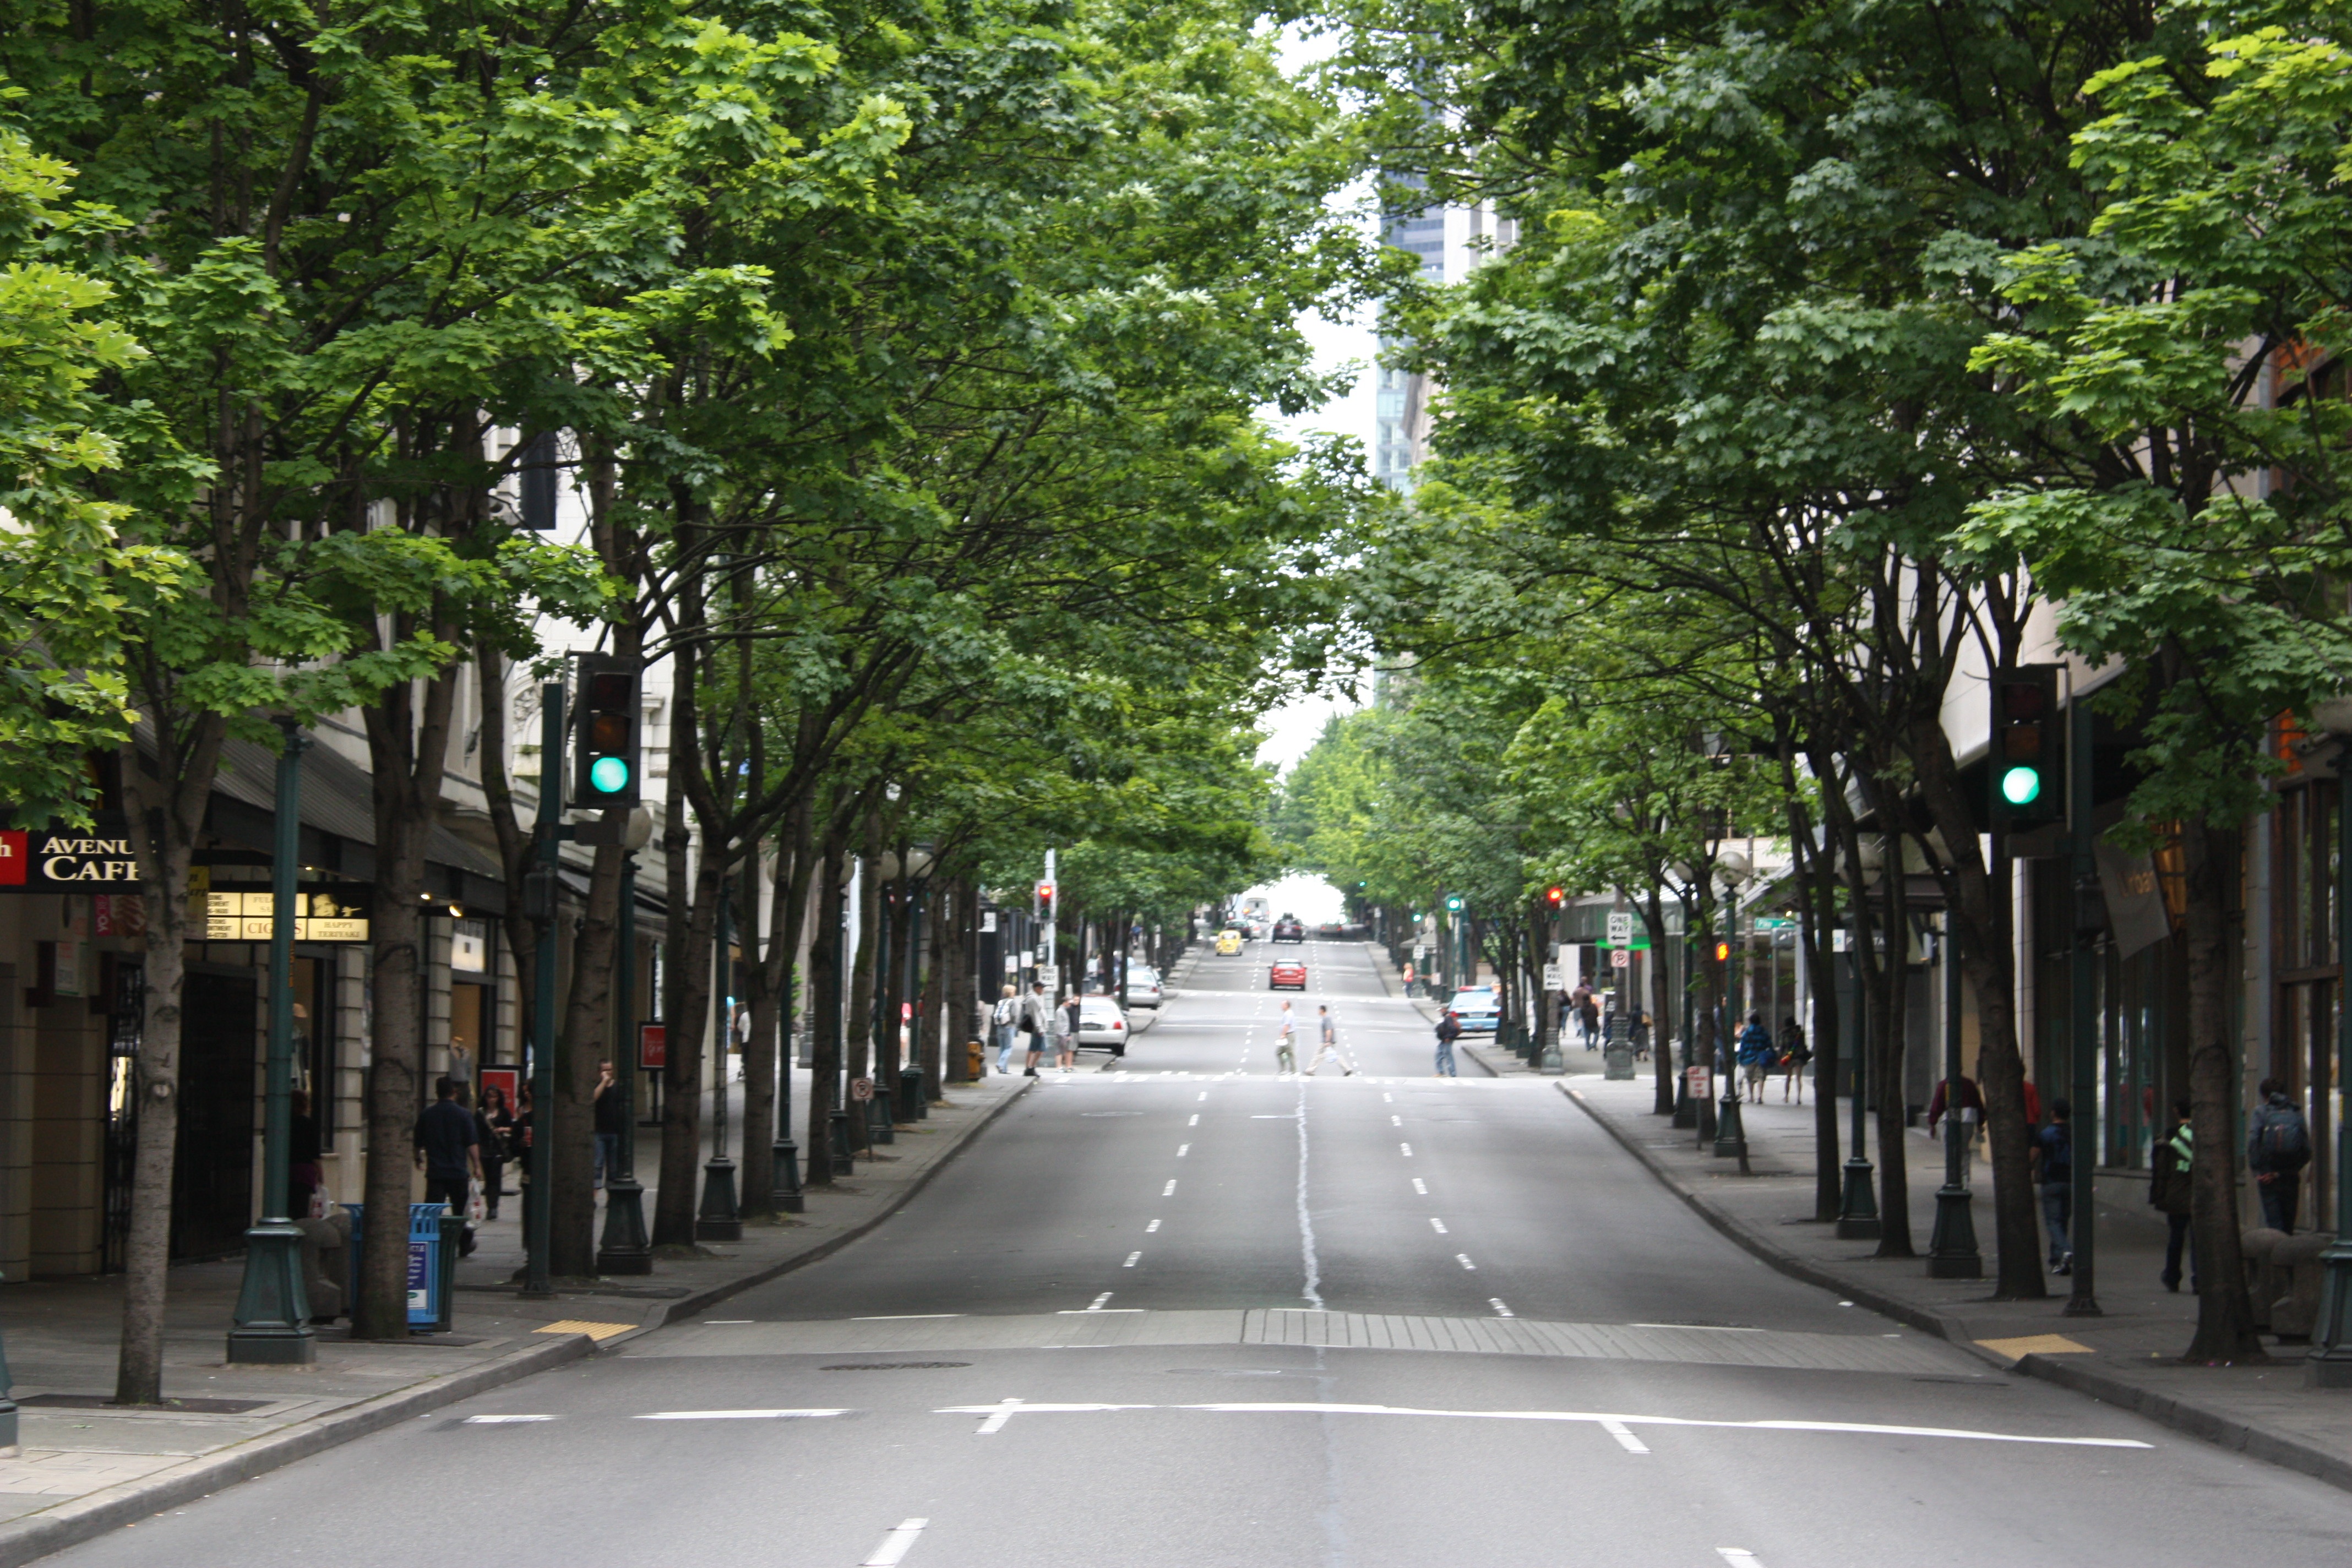
pedestrian, road, street, sidewalk, town, city, downtown, transport, vancouver, lane, public space, avenue, canada, infrastructure, neighbourhood, urban area, residential area, human settlement, metropolitan area, nonbuilding structure